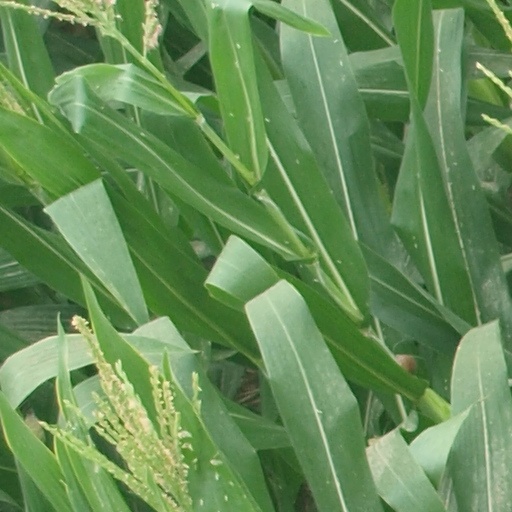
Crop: maize; corn